Linear network coding

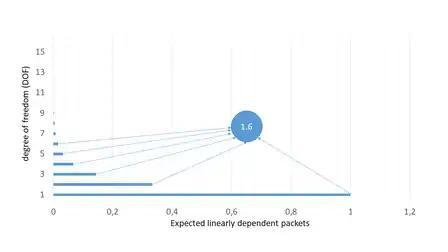
Expected linearly dependent packets at different stages of transmission for a Galois field formula_27 and a generation size of 16 packets. At the beginning of the transmission, the linear dependencies are minimal. It is the last packet of the transmission that is more likely to be linearly dependent.

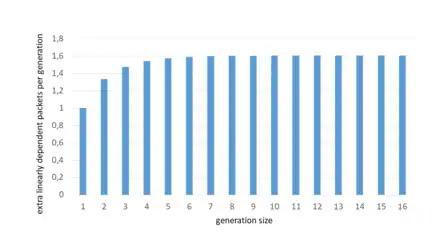
The expected number of linearly dependent packets per generation is practically independent of the generation size.

Overhead due to linear dependencies: Since the coding coefficients are chosen randomly in RLNC, there is a chance that some transmitted coded packets are not beneficial to the destination because they are formed using a linearly dependent combination of packets. However, this overhead is negligible in most applications. The linear dependencies depend on the Galois fields' size and are practically independent of the generation size used. We can illustrate this with the following example. Let us assume we are using a Galois field of formula_49 elements and a generation size of formula_26 packets. If the destination has not received any coded packet, we say it has formula_26 degrees of freedom, and then almost any coded packet will be useful and innovative. In fact, only the zero-packet (only zeroes in the coding coefficients) will be non-innovative. The probability of generating the zero-packet is equal to the probability of each of the formula_26 coding coefficient to be equal to the zero-element of the Galois field. I.e., the probability of a non-innovative packet is of formula_53. With each successive innovative transmission, it can be shown that the exponent of the probability of a non innovative packet is reduced by one. When the destination has received formula_54 innovative packets (i.e., it needs only one more packet to fully decode the data). Then the probability of a non innovative packet is of formula_55. We can use this knowledge to calculate the expected number of linearly dependent packets per generation. In the worst-case scenario, when the Galois field used contains only two elements (formula_56), the expected number of linearly dependent packets per generation is of 1.6 extra packets. If our generation size if of 32 or 64 packets, this represents an overhead of 5% or 2.5%, respectively. If we use the binary-8 field (formula_57), then the expected number of linearly dependent packets per generation is practically zero. Since it is the last packets the major contributor to the overhead due to linear dependencies, there are RLNC-based protocols such as tunable sparse network coding that exploit this knowledge. These protocols introduce sparsity (zero-elements) in the coding coefficients at the beginning of the transmission to reduce the decoding complexity, and reduce the sparsity at the end of the transmission to reduce the overhead due to linear dependencies.